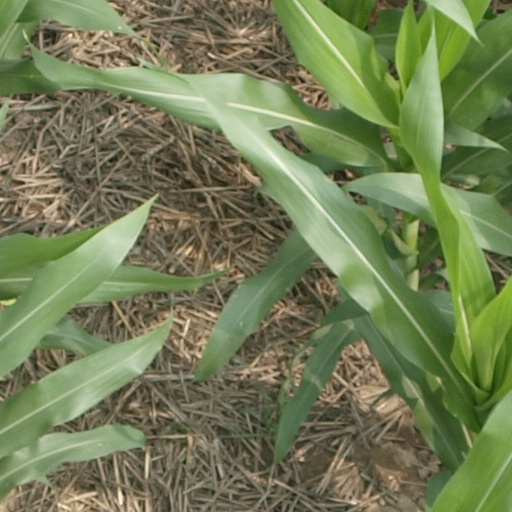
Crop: maize; corn